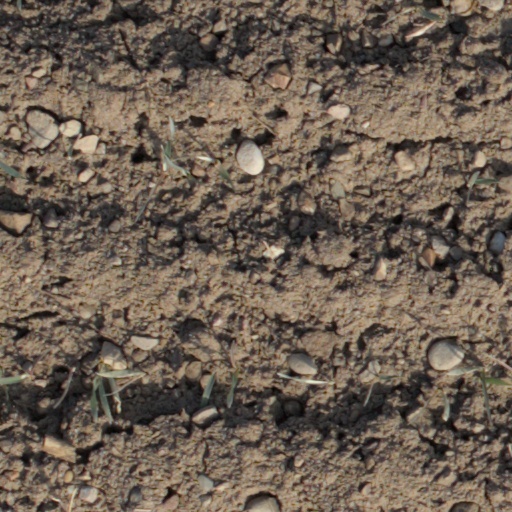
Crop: wheat